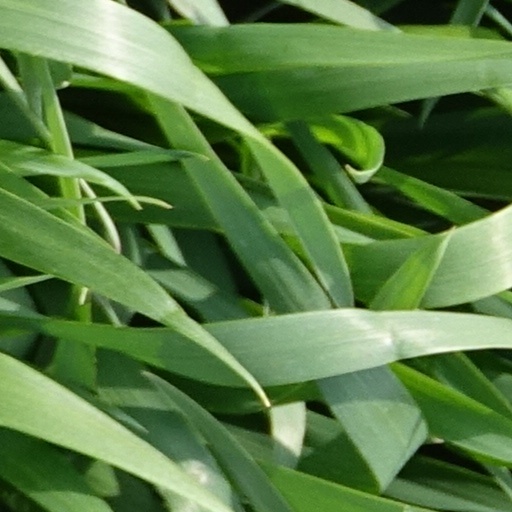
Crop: wheat